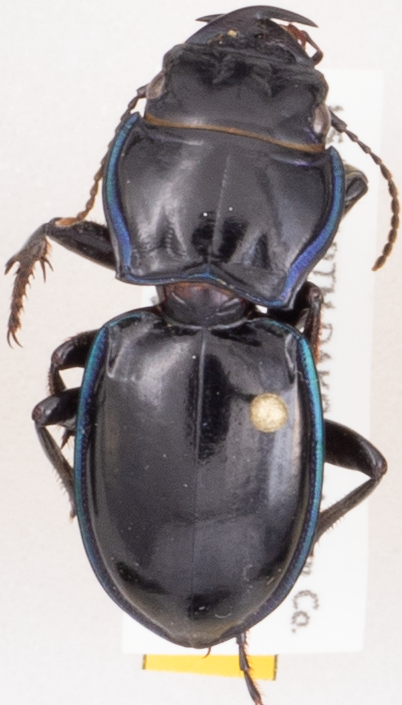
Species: Pasimachus elongatus
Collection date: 2017-08-08
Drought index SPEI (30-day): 0.39
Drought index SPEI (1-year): -0.54
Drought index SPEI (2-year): -0.46